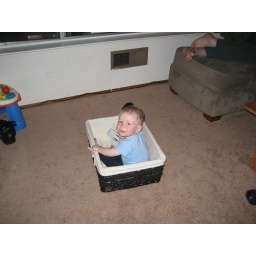
My new favorite seat in the house